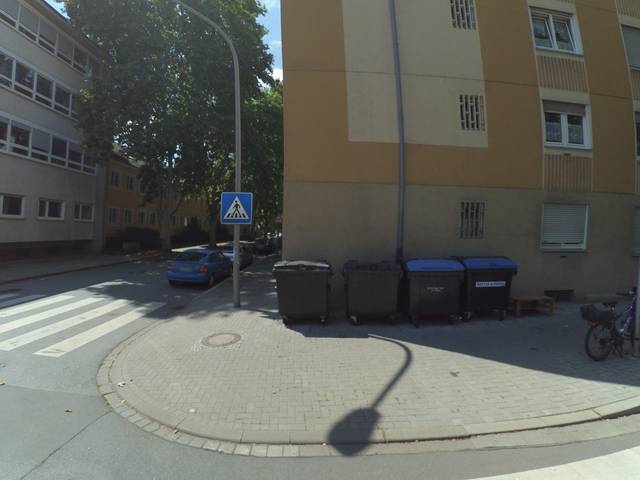
Region: Germany
Coordinates: 49.474, 8.453